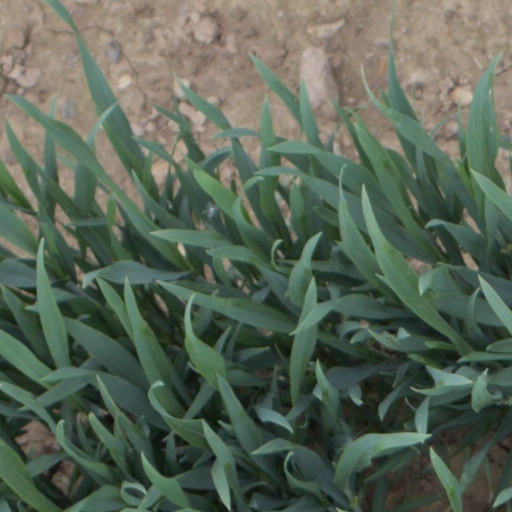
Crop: wheat